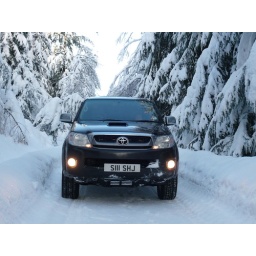
Road from Conicavel to Dultulich bridge over the river Findhorn, looks more like an alpine pass.